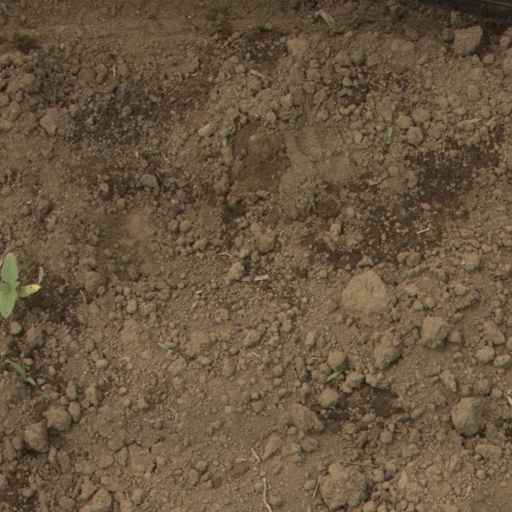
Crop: Jerusalem artichoke